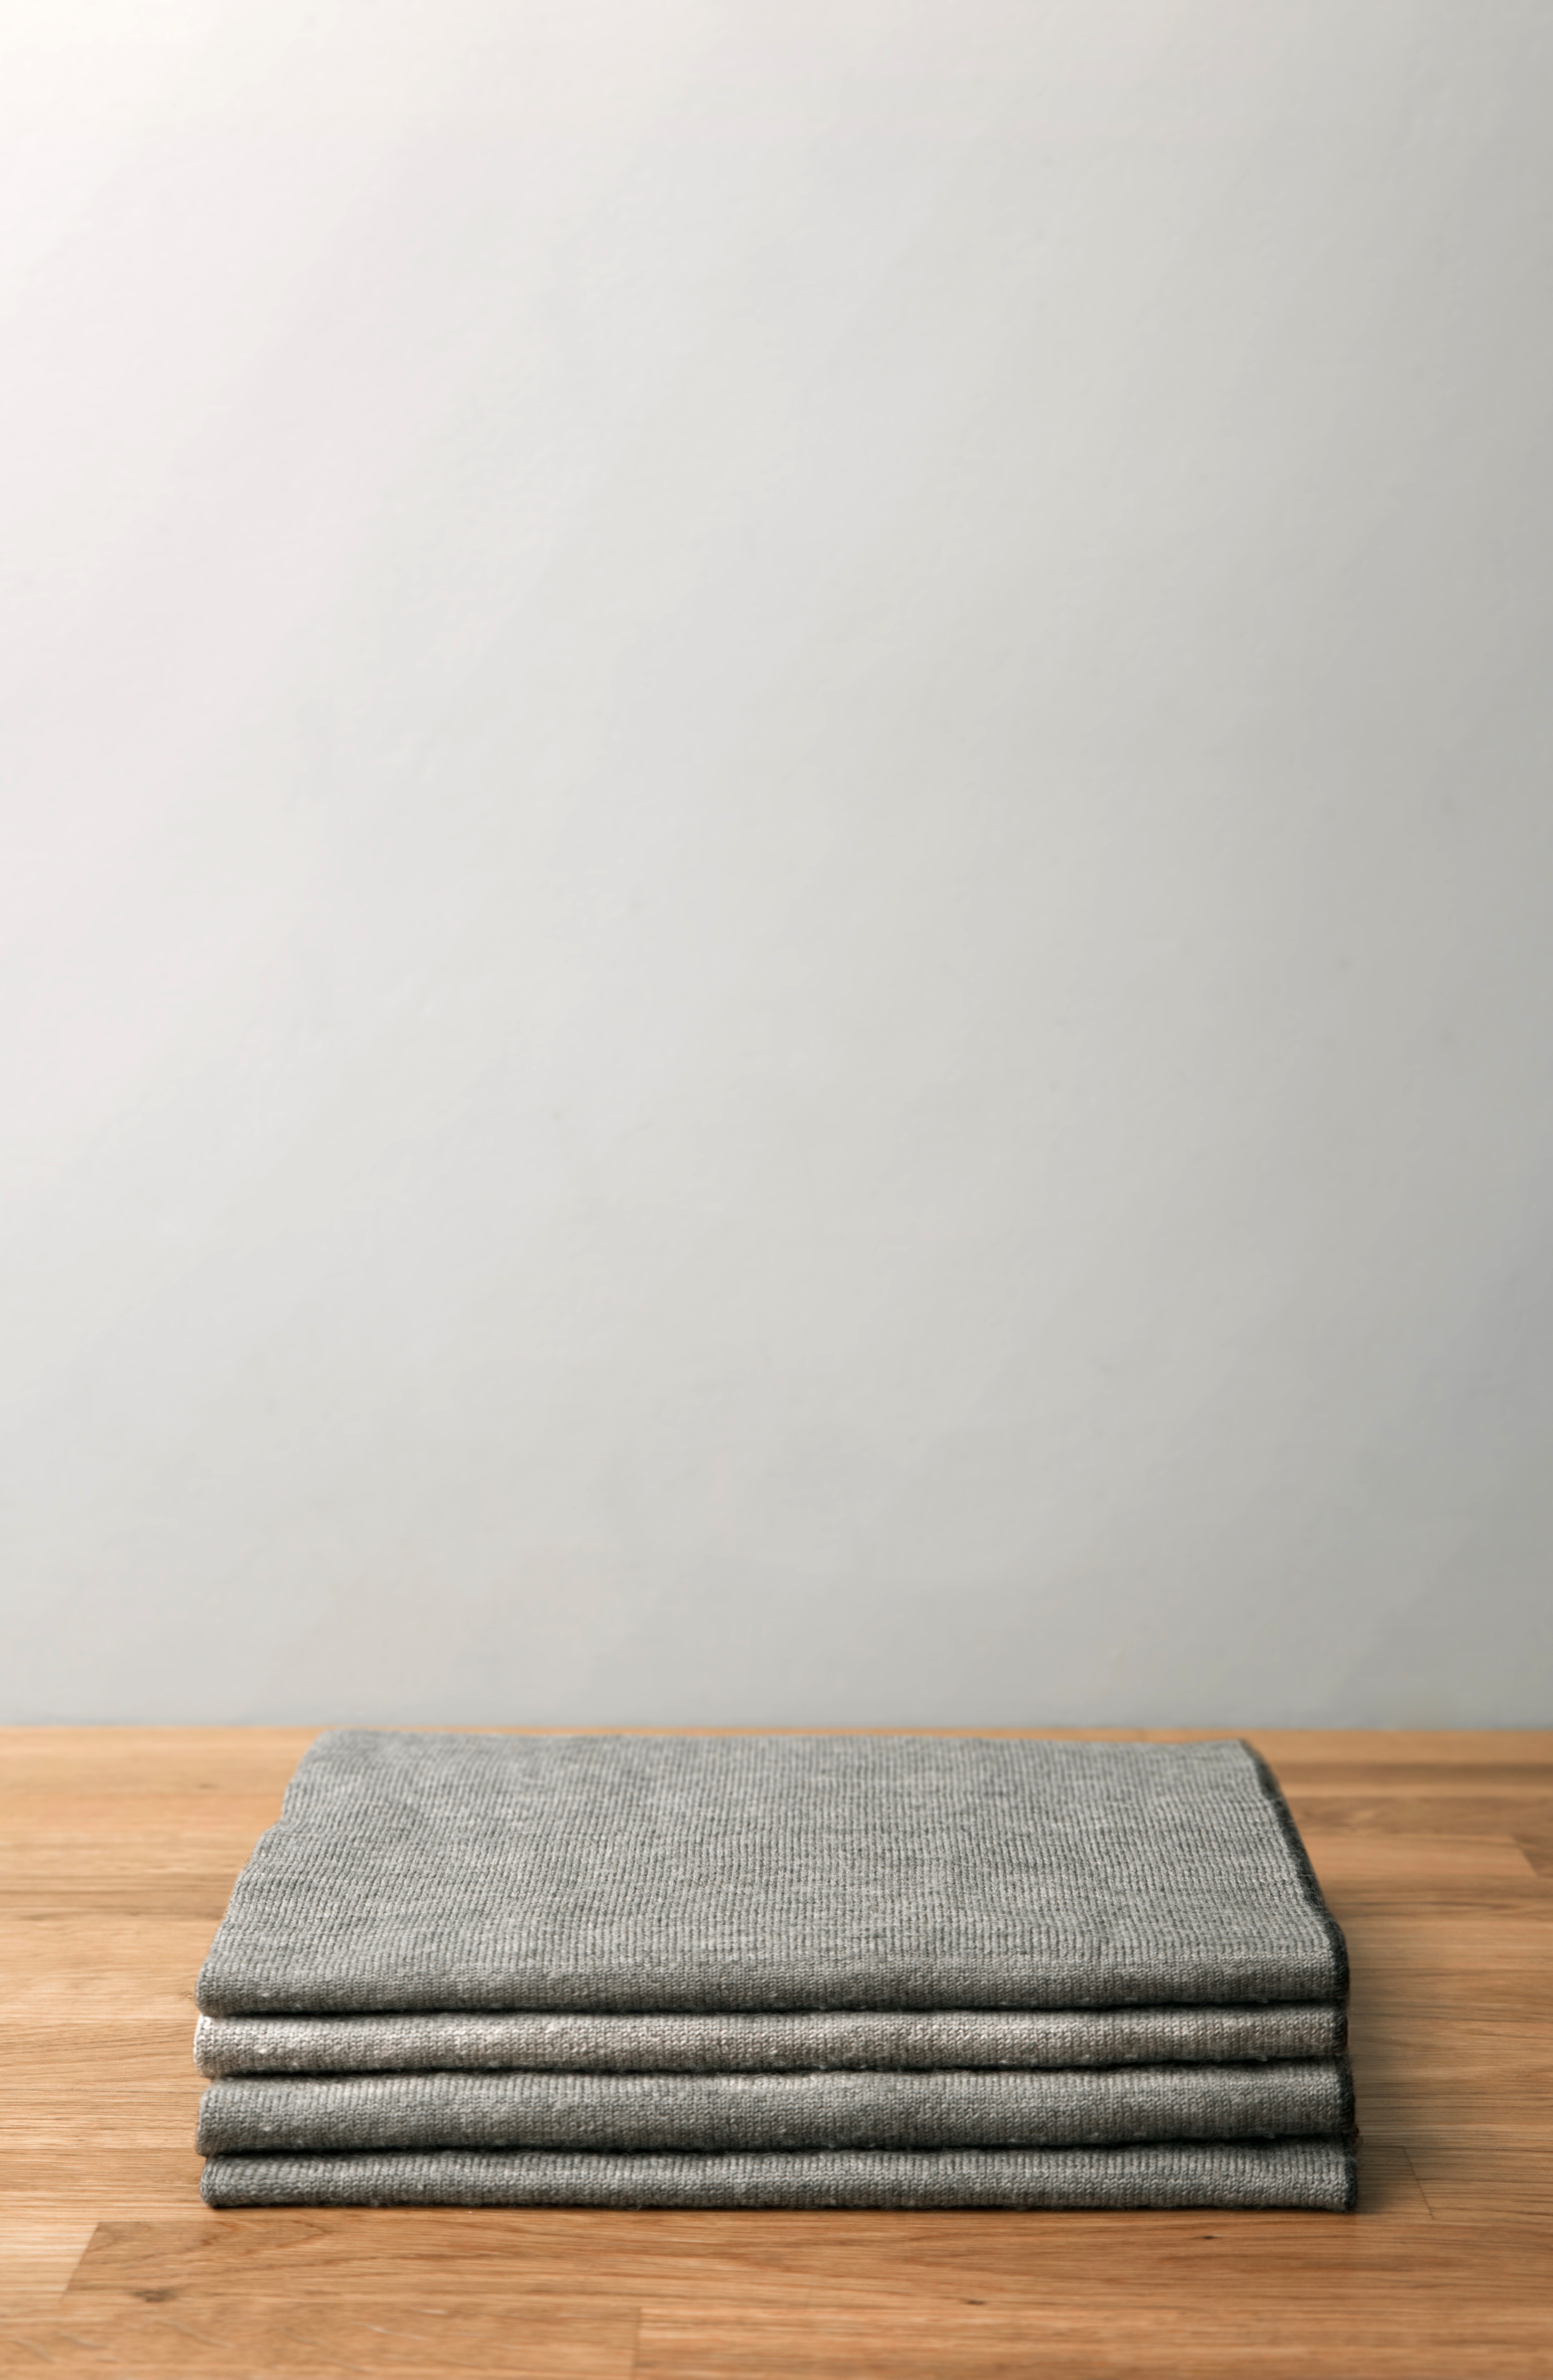
brown, wall, furniture, beige, floor, mattress, wallet, bed sheet, bed, room, leather, wood, rectangle, linens, comfort